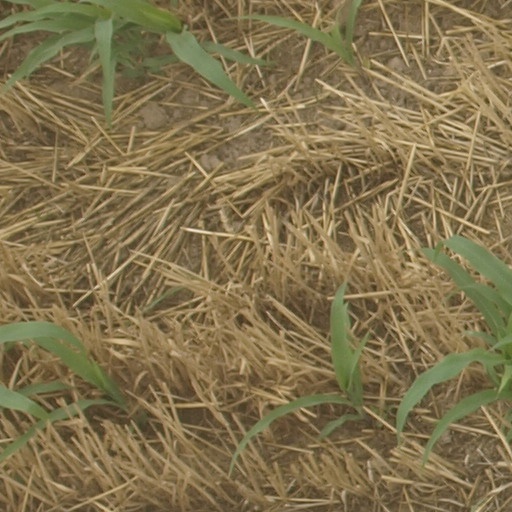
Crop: maize; corn